Great Awakening

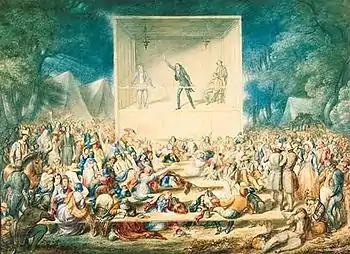
Watercolor representing the Second Great Awakening in 1839

The Great Awakening was a series of religious revivals in American Christian history. Historians and theologians identify three, or sometimes four, waves of increased religious enthusiasm between the early 18th century and the late 20th century. Each of these "Great Awakenings" was characterized by widespread revivals led by evangelical Protestant ministers, a sharp increase of interest in religion, a profound sense of conviction and redemption on the part of those affected, an increase in evangelical church membership, and the formation of new religious movements and denominations.